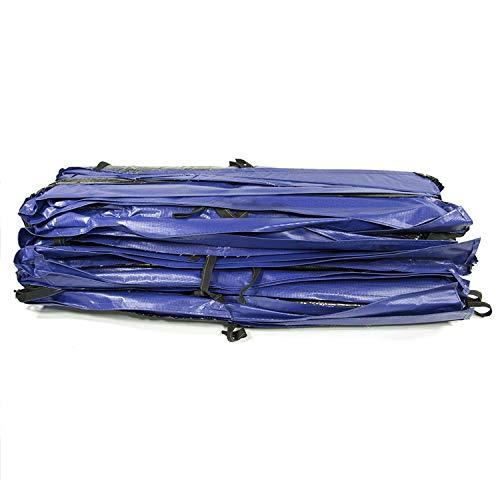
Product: Skywalker Trampolines 9x15 Blue Rectangle Spring Pad
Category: Sports & Outdoors | Sports & Fitness | Leisure Sports & Game Room | Trampolines & Accessories | Parts & Accessories
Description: NOTE: Make sure you are buying the right size Genuine Component for your trampoline Your model number can be located on the underside of your jump mat on a white tag, enclosure net tag, or on your spring pad tag; Check your model compatibility.
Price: Total price:
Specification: Shipping Weight: 11 pounds (View shipping rates and policies)|ASIN: B07G4HJ2MT|Item model number: CK5068|    #72    in Trampoline Parts & Accessories